Yemeni Armed Forces

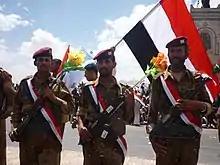
Yemeni soldiers from the 1st Armoured Division on 60th Street in Sana'a, 22 May 2011

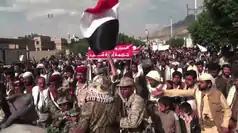
Houthis protest in Sana'a.

Post-civil war recovery of North Yemen proved extremely problematic. Badly damaged by years of fighting, the economy was in tatters. The military ate up to 50 percent of the national budget, totalling only some £9 million, which was hopelessly insufficient for the circumstances. Controlled by the government, the military's logistical system was not only dependent on Sana'a's trust in the loyalty of local commanders, but also subject to graft and corruption. The Soviets, who wholeheartedly helped during the siege of Sana'a, proved ever more reluctant with the provision of spares and support equipment: Moscow preferred cooperation with the PRY, the government of which was ideologically closer to the USSR, and thus found little incentive in supporting the problematic Northerners. Before long, the lack of Soviet support seriously affected the combat capability of the North Yemeni military. It also had negative impacts upon the morale of the military in general, and began causing rifts between Sunni and Zaidi personnel. In an attempt to improve the situation, the commander-in-chief of the North Yemeni armed forces, colonel Hassan Al-Amri, visited Prague to request military aid. As so often before, the Czechoslovaks denied all such requests because they were certain that Yemen could not pay. Instead, Czech officials offered obsolete arms - including old rifles, sub-machine guns, anti-armour rockets and uniforms. It remains unclear whether Amri accepted this offer. By January 1971, dissent within the 30,000-strong armed forces reached a level where Amri was forced to dismiss several hundred army officers with Sunni backgrounds, apparently because they were in opposition to the government's decision for rapprochement with Saudi Arabia. Later the same year, right-wing officers began plotting a coup with the intention of imposing a military regime, while dozens of left-wing officers were arrested and accused of conspiring with possible Soviet and Iraqi support. Fearing another coup attempt, Amri then reorganised the military so that control over combat units was exercised by corps commanders for infantry, armour and artillery - irrespective of their geographic area of responsibility. He also created the General Reserve Force under the command of Colonel Ibrahim Al-Hamdi, and the Republican Guard, both of which consisted of about 7,000 troops of acknowledged loyalty to the government. Personnel-related problems persisted, nevertheless. In January 1971, a plot was uncovered - supposedly organised by Soviet advisers - under which several pilots intended to defect with their aircraft to Aden. In another attempt to improve the situation, President Iryani visited Moscow and requested additional military aid, including deliveries of MiG-17 fighter-bombers, in December 1971. However the Soviets also refused. The only improvement the North Yemeni air force experienced during this period was the expansion of Al-Daylami air base, undertaken during the same year.